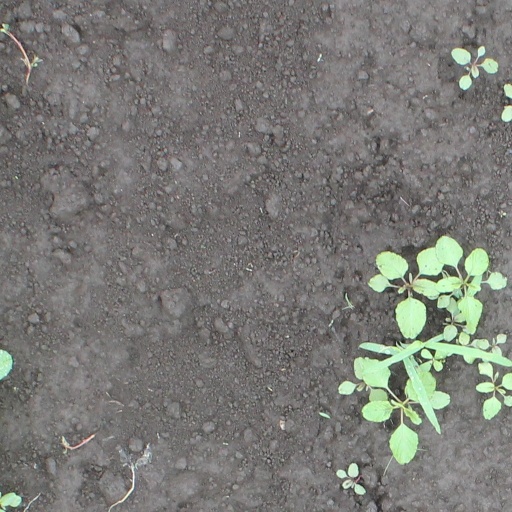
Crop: soybean